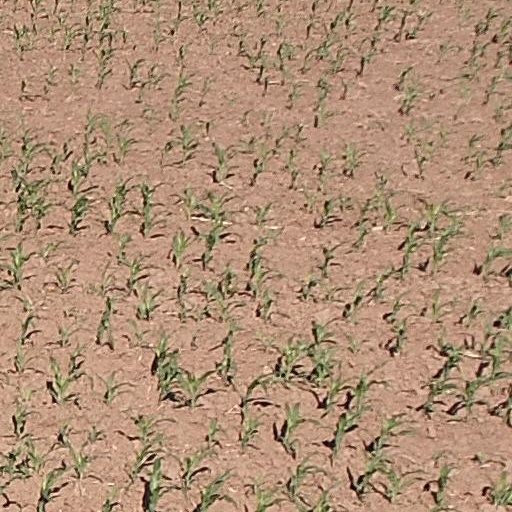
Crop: maize; corn